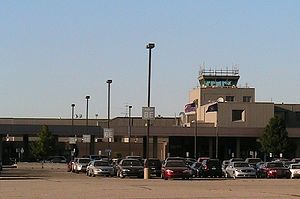
Lansing Capital Region International Airport
Lansing Capital Region International Airport, oprindeligt navngivet Lansing Capital City Airport, er den internationale lufthavn i Lansing, Michigan, USA, beliggende 5 km nordvest for det centrale Lansing. I 2000 havde lufthavnen 656.703 passagerer. I 2012 havde lufthavnen 389.600 passagerer. De fleste flyvninger fra Lansing er til destinationer i USA, men flyvninger til Mexico og Den Dominikanske Republik forekommer også. Delta Air Lines er lufthavnens største lejer. UPS Airlines opererer en af deres fragthubs i Lansing.